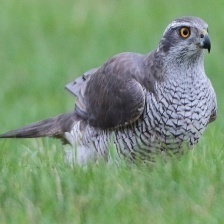
Species: NORTHERN GOSHAWK
Scientific name: ACCIPITER GENTILIS